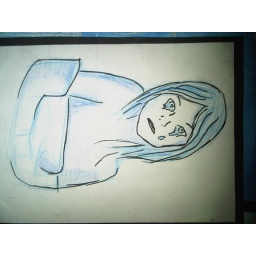
this image of a girl was drawn with a number of blue pens in order to show the feeling sadness